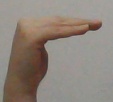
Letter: haa